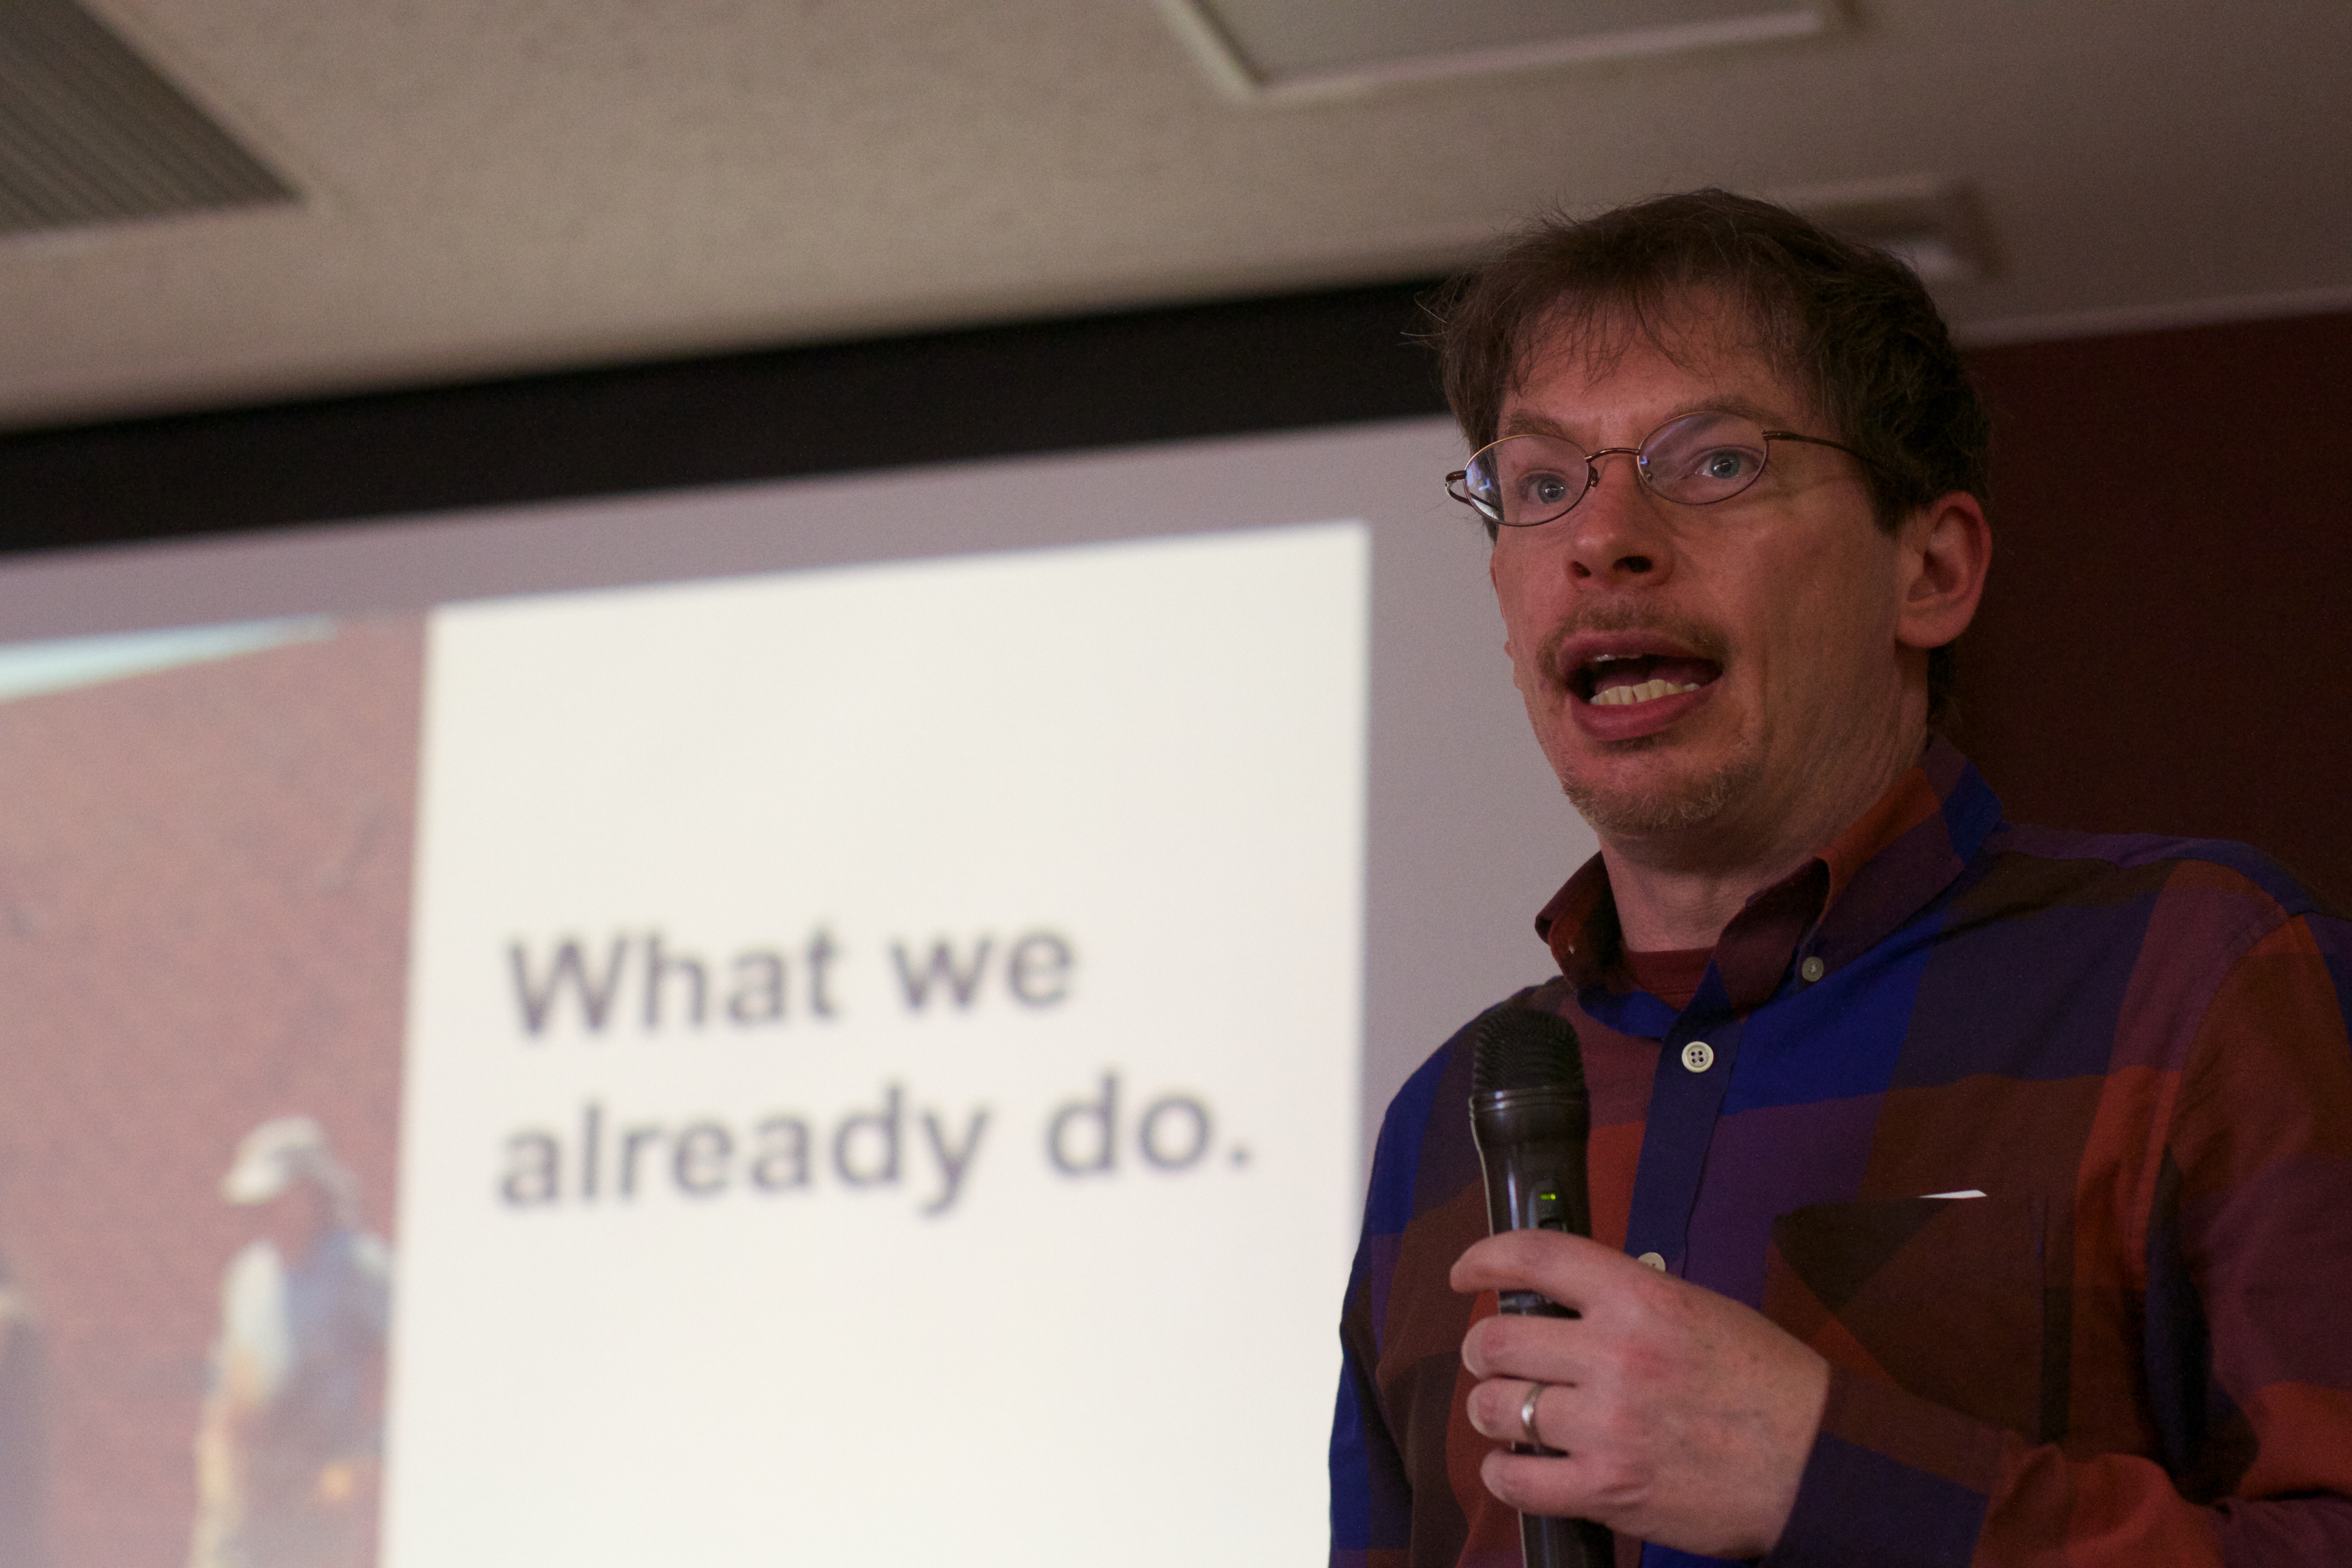
person, speech, flatclass2013